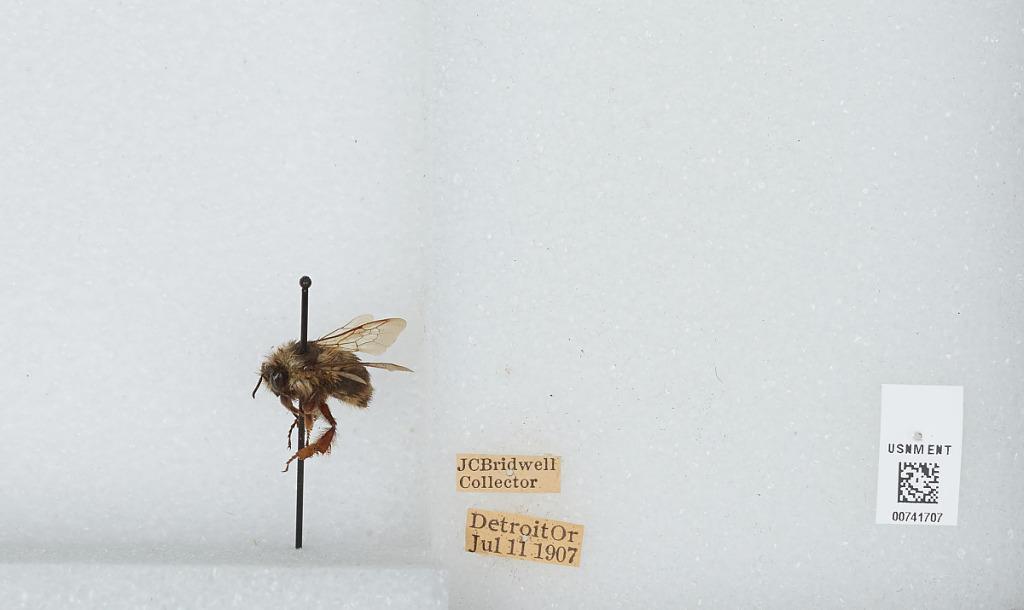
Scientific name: Bombus (Pyrobombus) bifarius Cresson
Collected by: J. Bridwell
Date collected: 1907-7-11
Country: United States
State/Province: Oregon
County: Marion
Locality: Detroit
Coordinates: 44.7356, -122.151